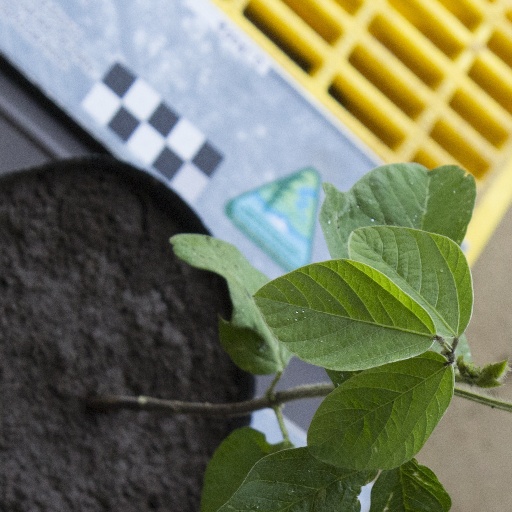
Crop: soybean